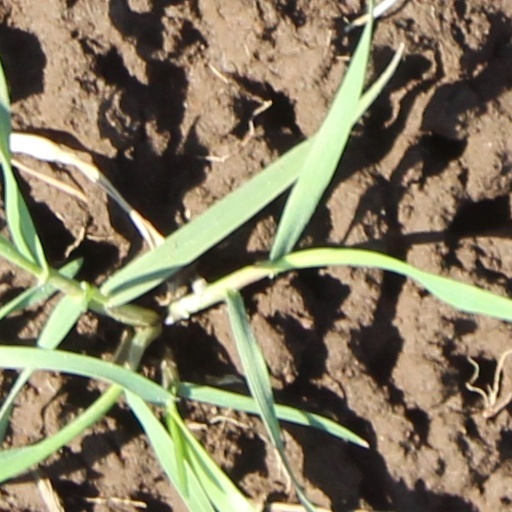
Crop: wheat